Tower Colliery

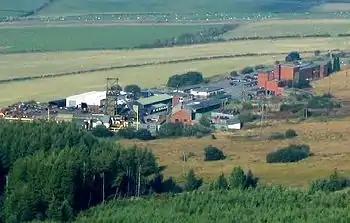
Tower Colliery

Tower Colliery (Welsh: Glofa'r Tŵr) was the oldest continuously working deep-coal mine in the United Kingdom, and possibly the world, until its closure in 2008. It was the last mine of its kind to remain in the South Wales Valleys. It was located near the villages of Hirwaun and Rhigos, north of the town of Aberdare in the Cynon Valley of South Wales.